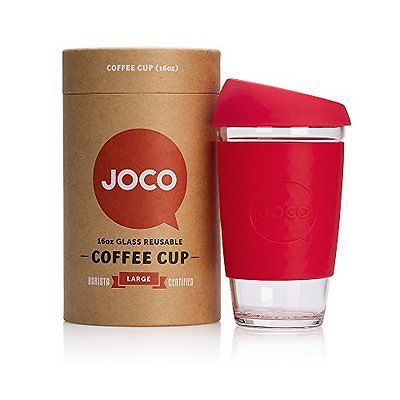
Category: mug